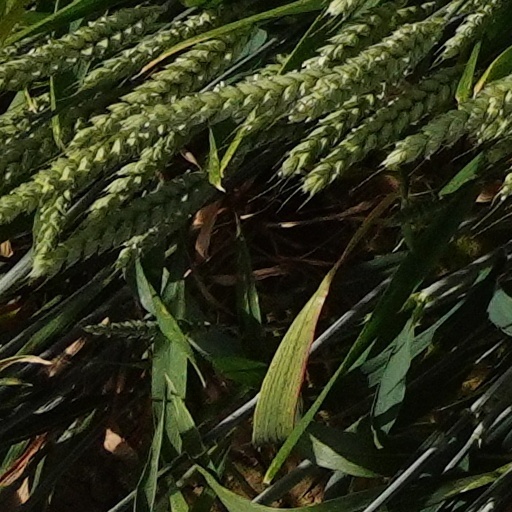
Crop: wheat